Einstein (Swiss TV series)

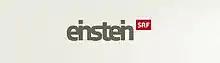
logo as of 2013

Einstein is the title of an infotainment show on the German-speaking Swiss public television channel SRF 1. Einstein is an in-house production by Schweizer Radio und Fernsehen (SRF) and reports "on phenomena and mysteries of everyday life and of life".